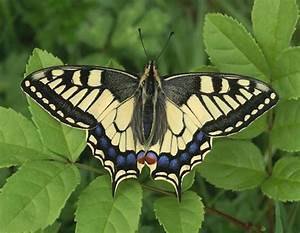
Label: farfalla